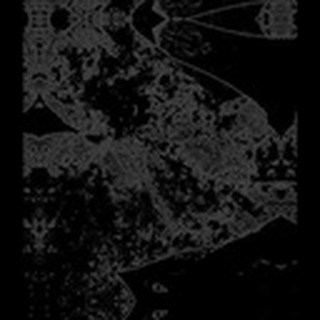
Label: cotton_powdery_mildew